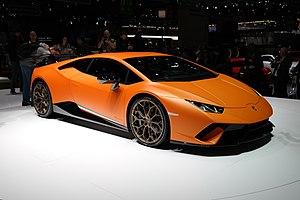
Salon international de l'automobile de Genève 2017
L'édition 2017 du Salon international de l'automobile de Genève est un salon automobile annuel qui se tient du 9 au 19 mars 2017 à Genève. Il s'agit de la 87ᵉ édition internationale de ce salon, inaugurée par le conseiller fédéral Johann Schneider-Ammann et organisé pour la première fois en 1905.